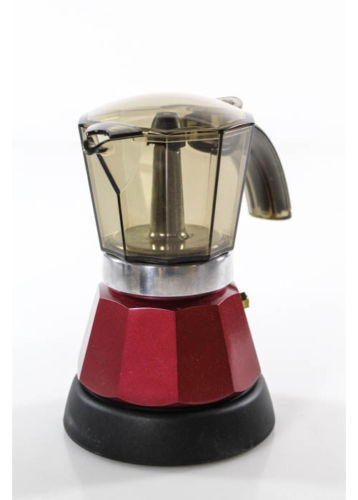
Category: coffee maker